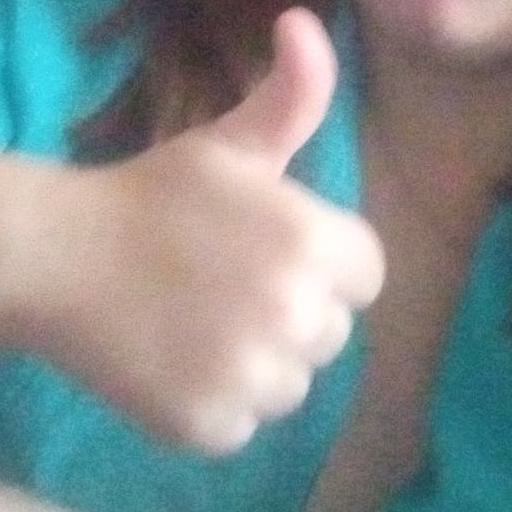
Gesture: like